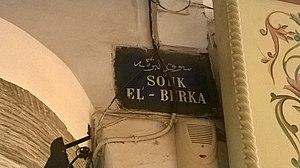
La médina de Tunis مدينة تونس العتيقة
Le souk El Berka est l'un des souks de la médina de Tunis. Il est spécialisé dans la vente et l'achat des bijoux.